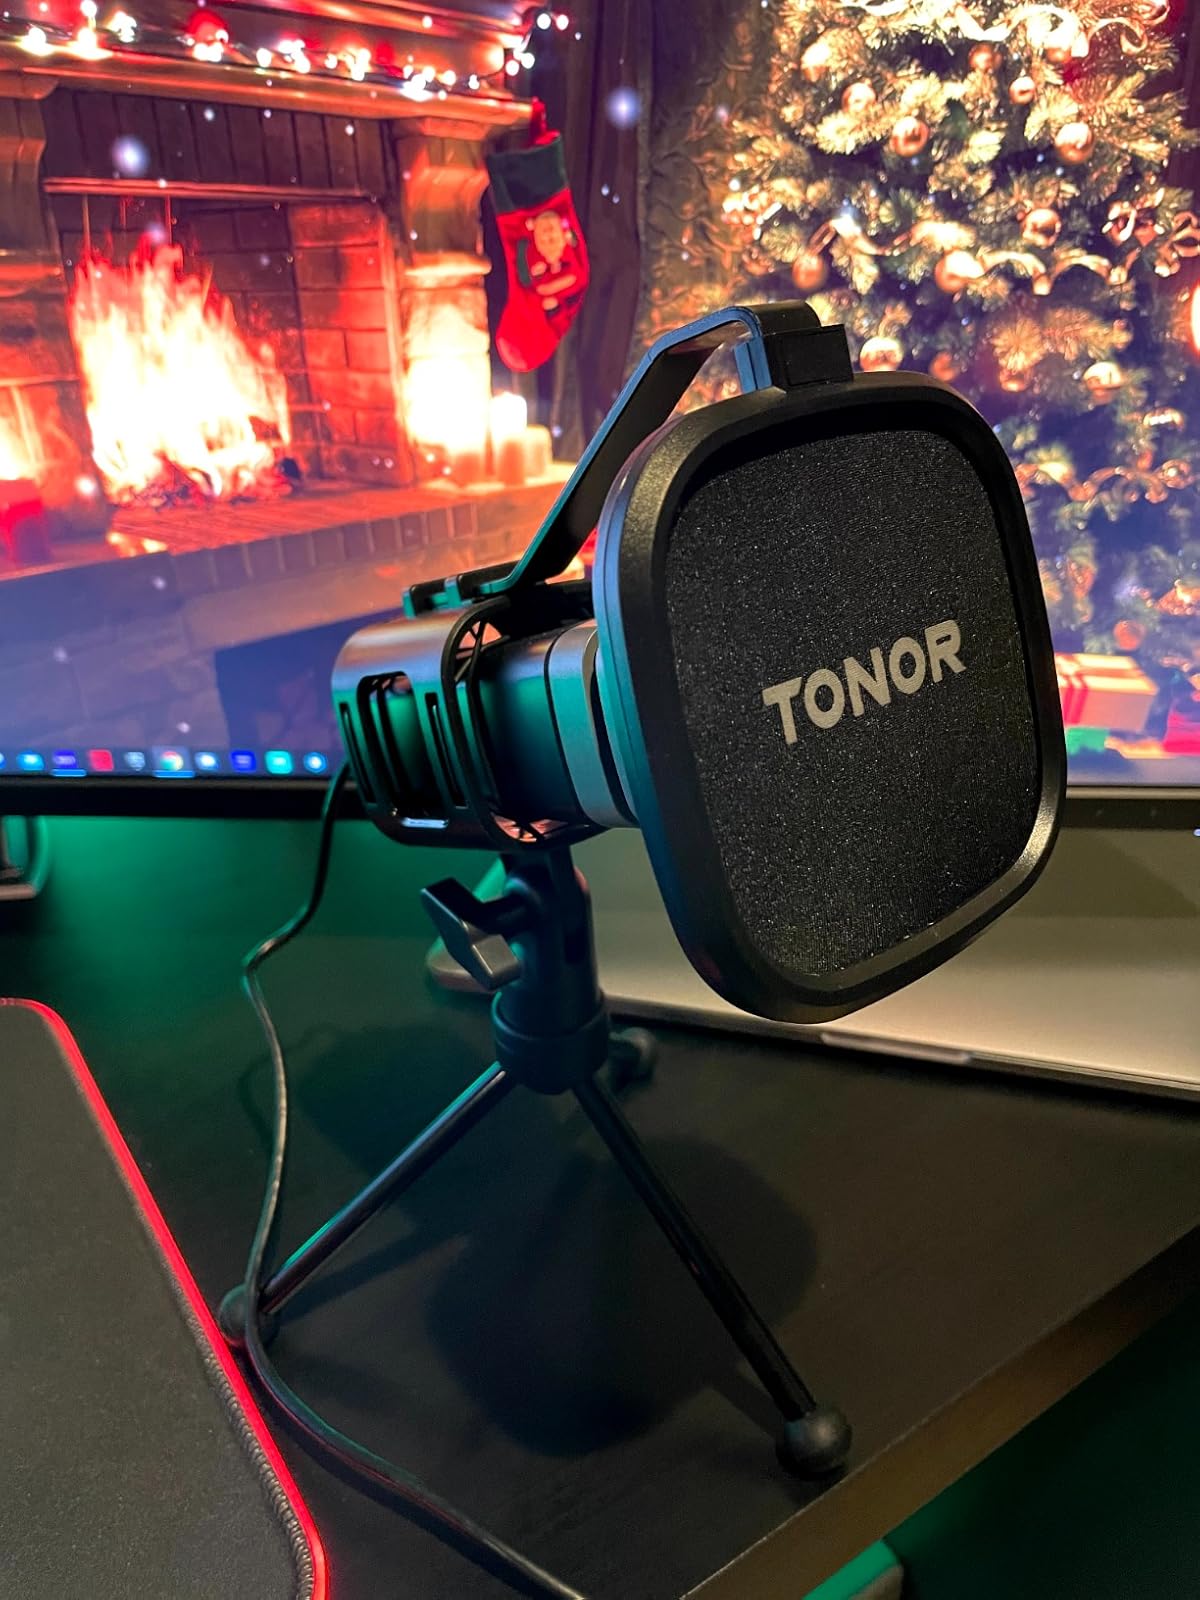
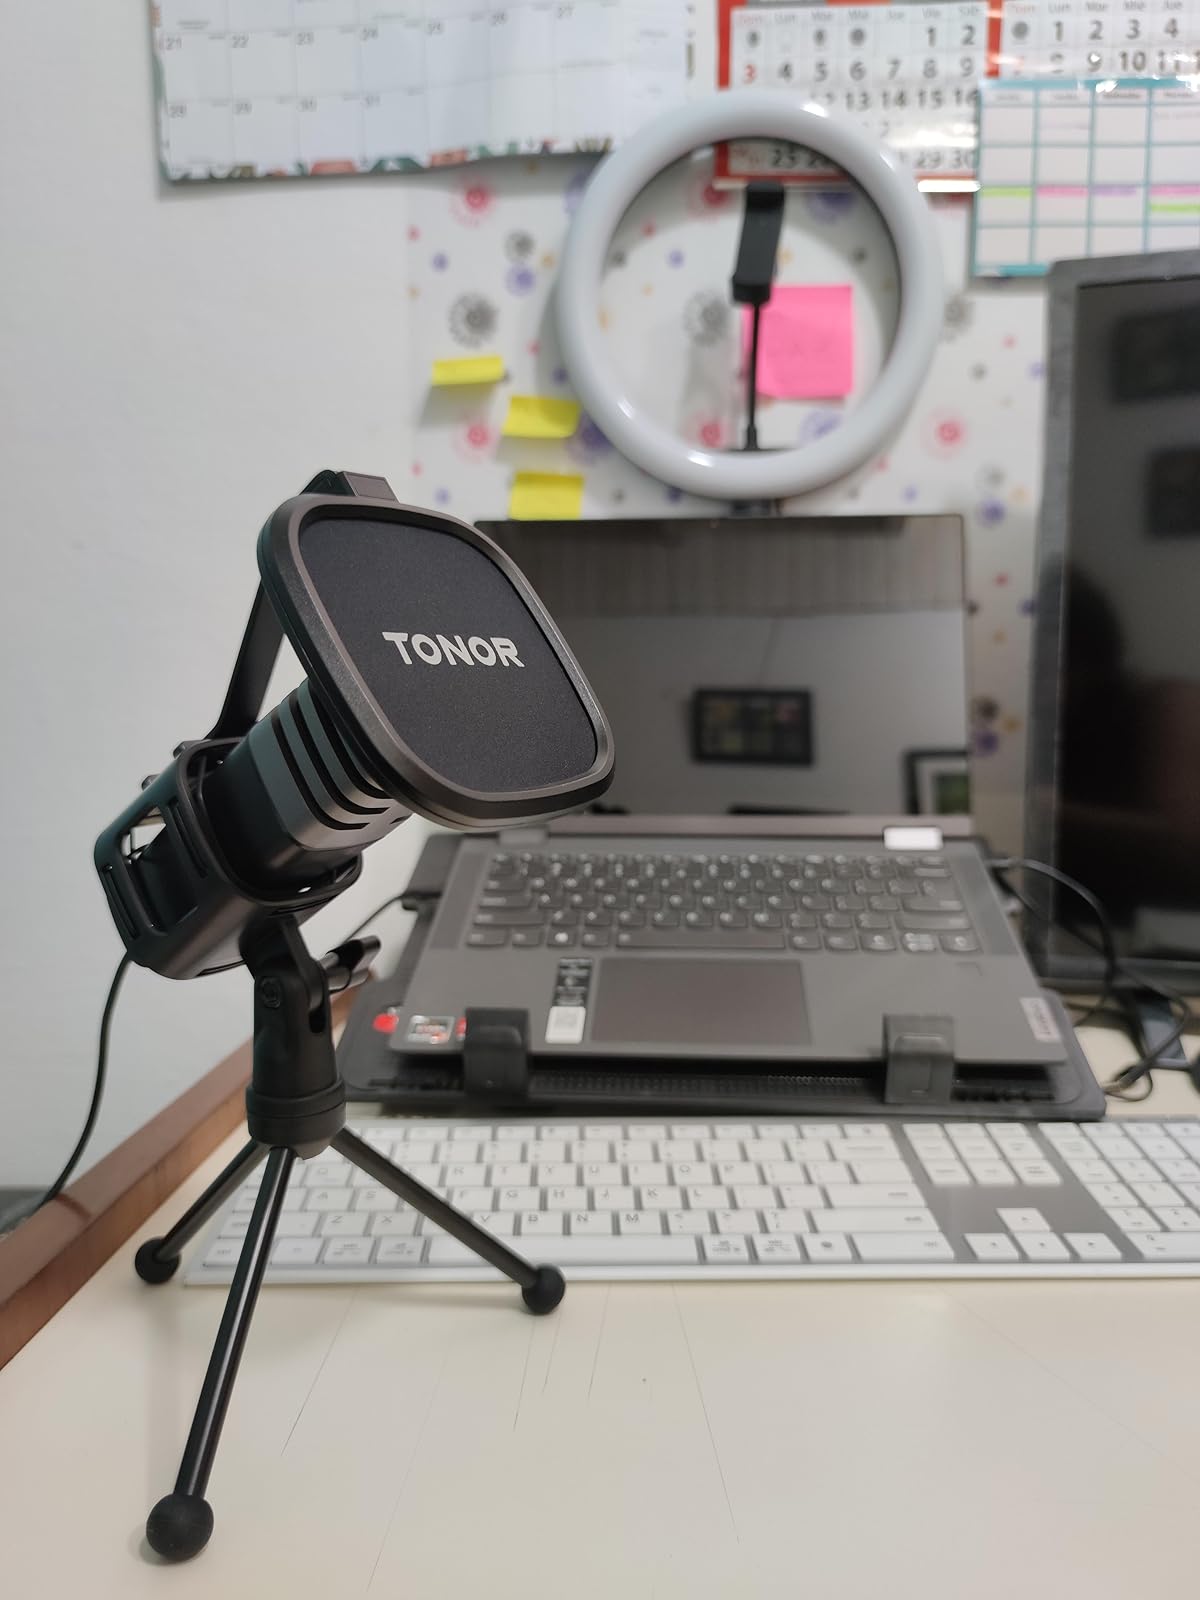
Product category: microphone
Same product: yes